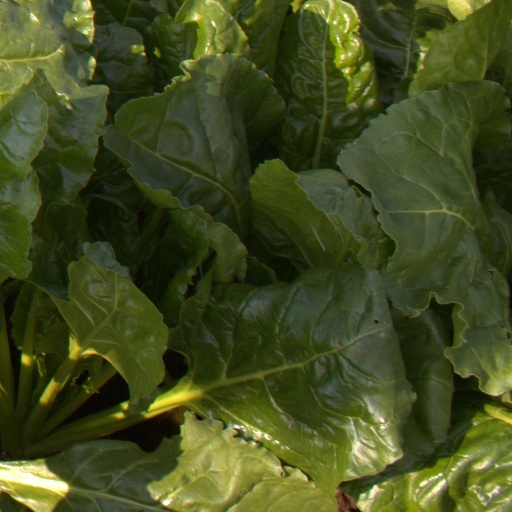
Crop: sugar beet